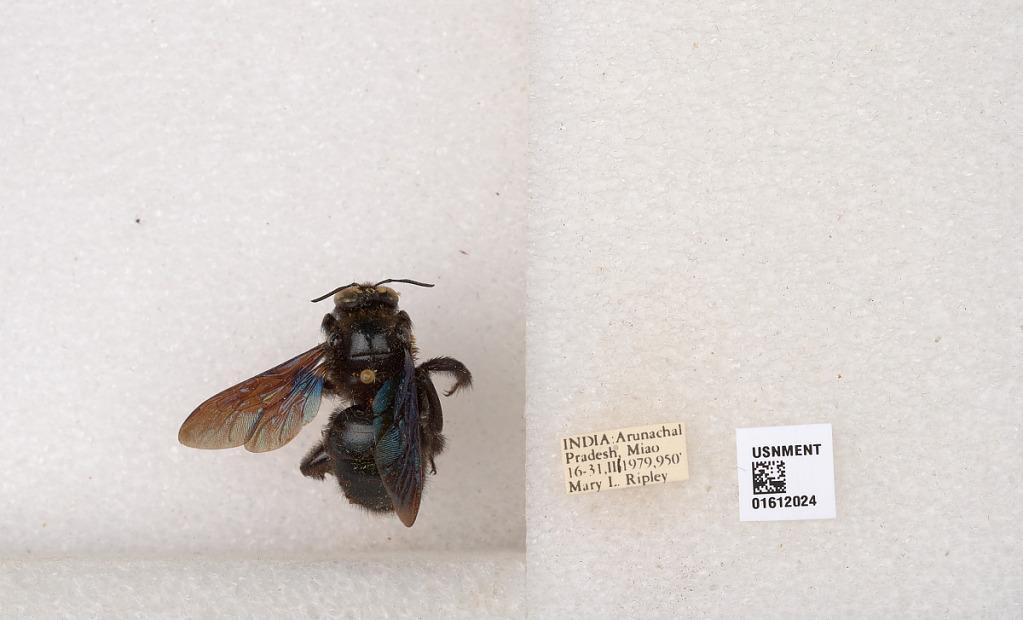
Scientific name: Xylocopa
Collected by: M. Ripley
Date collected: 1979-3-16
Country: India
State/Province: Arunachal Pradesh
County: Changlang
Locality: Miao